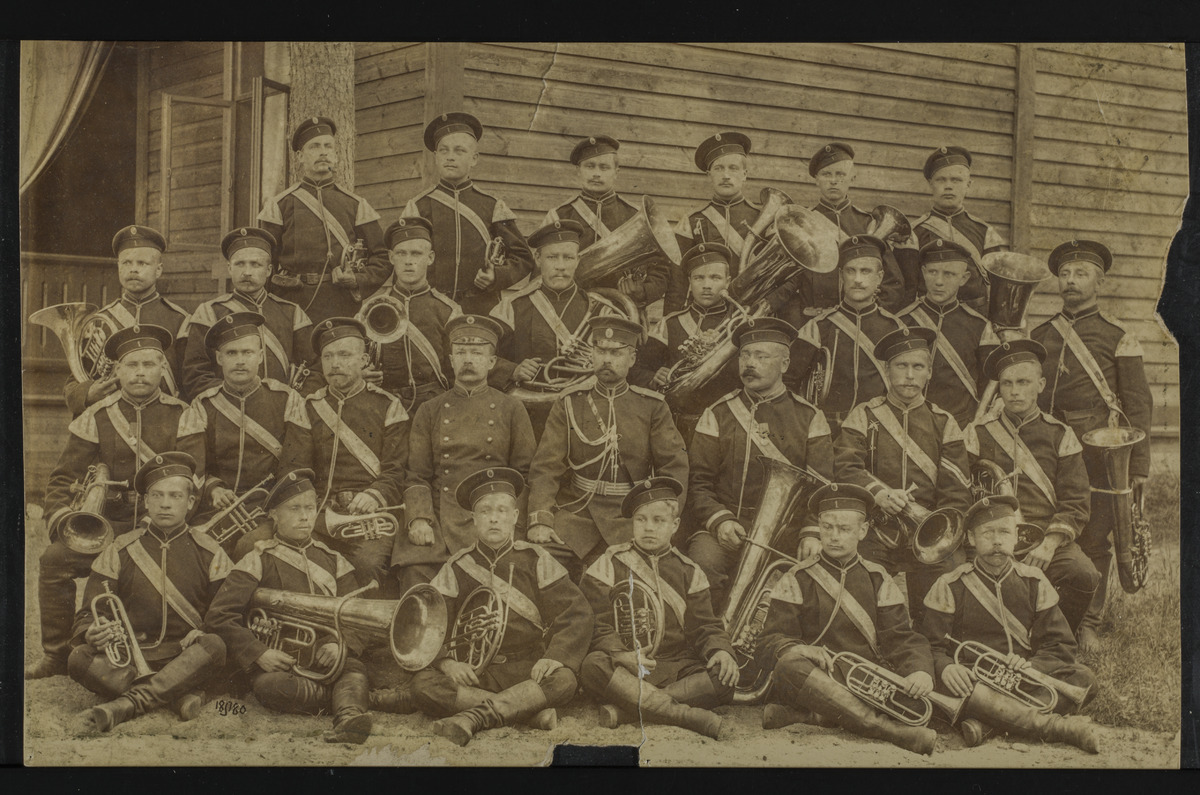
Uudenmaan Tarkk'ampujapataljoonan soittokunta leirillä Lappeenrannassa
sisällön kuvaus: Uudenmaan Tarkk'ampujapataljoonan soittokunta leirillä Lappeenrannassa. mustavalkoinen
Ajankohta: kuvausaika 1896
Paikka: Suomi, Etelä-Karjala, Lappeenranta, Lappeenranta
Aiheet: Uudenmaan Tarkk'ampujapataljoona, sotilaat, orkesterit puhallinorkesterit sotilassoittokunnat, soittimet puhallinsoittimet, univormut